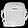
Label: Bag